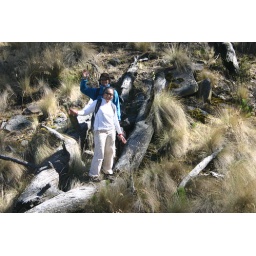
Crossing over a fallen tree in the forest